Star Science Fiction Stories No.4

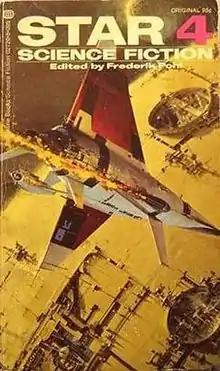
Cover art of the 1972 edition

Star Science Fiction Stories No.4 is the fourth book in the anthology series, "Star Science Fiction Stories", edited by Frederik Pohl. It was first published in 1958 by Ballantine Books, and was reprinted in 1972. These books have been very critically acclaimed by critics around the world.